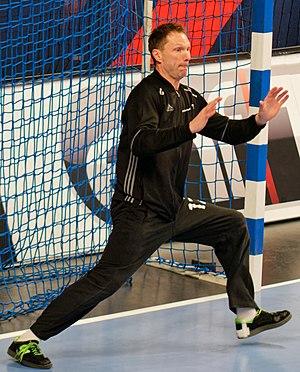
Rencontre de phase de groupe de la ligue des champions 2016-17 entre le PSG et Bjerringbro-Silkeborg. A Coubertin, le 11 février 2017. http://www.eurohandball.com/ec/cl/men/2016-17/match/2/006499/Paris+Saint-Germain+Handball
Sørenn Rasmussen, né le 12 août 1976 à Skive, est un handballeur danois jouant au poste de gardien.